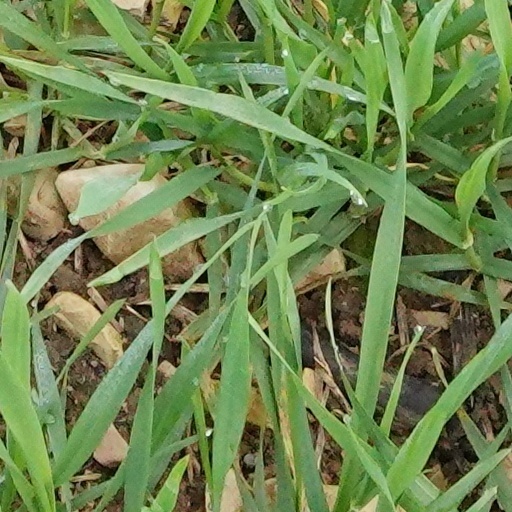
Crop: wheat